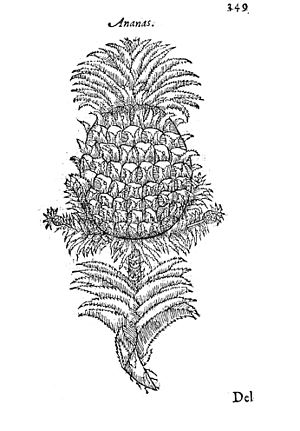
Cristóbal Acosta / Galleri
Cristóbal Acosta eller Cristóvão da Costa var en portugisisk læge og naturhistoriker. Han anses for at være pioner inden for undersøgelse af planter fra Orienten, især deres brug i farmakologi. Sammen med apotekeren Tomé Pires og lægen Garcia de Orta var han en af pionererne inden for Indo-portugisisk medicin. Han udgav en bog om lægeplanter fra Orienten med titlen Tractado de las drogas y medicinas de la Indias Orientales i 1578.